Bonkyl Church

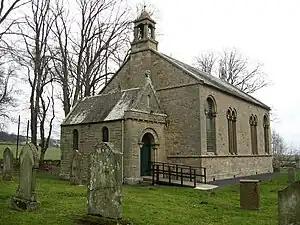
Bonkyl Kirk

Bonkyl Church (also spelled Buncle or Bunkle) (Scottish Gaelic: "Bun na Cille =" 'the hill foot of the church') is a Church of Scotland kirk situated at northeast of Duns in the old county of Berwickshire. The nearest hamlet is Preston just over to the south-west.